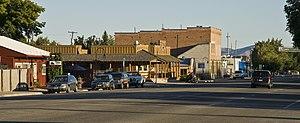
Centre-ville de Bellevue, Idaho, États-Unis
Bellevue est une ville du comté de Blaine dans l’Idaho, aux États-Unis.